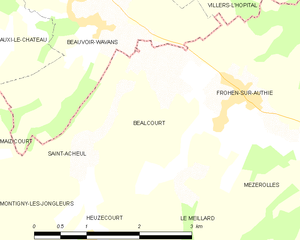
Carte des communes françaises Béalcourt